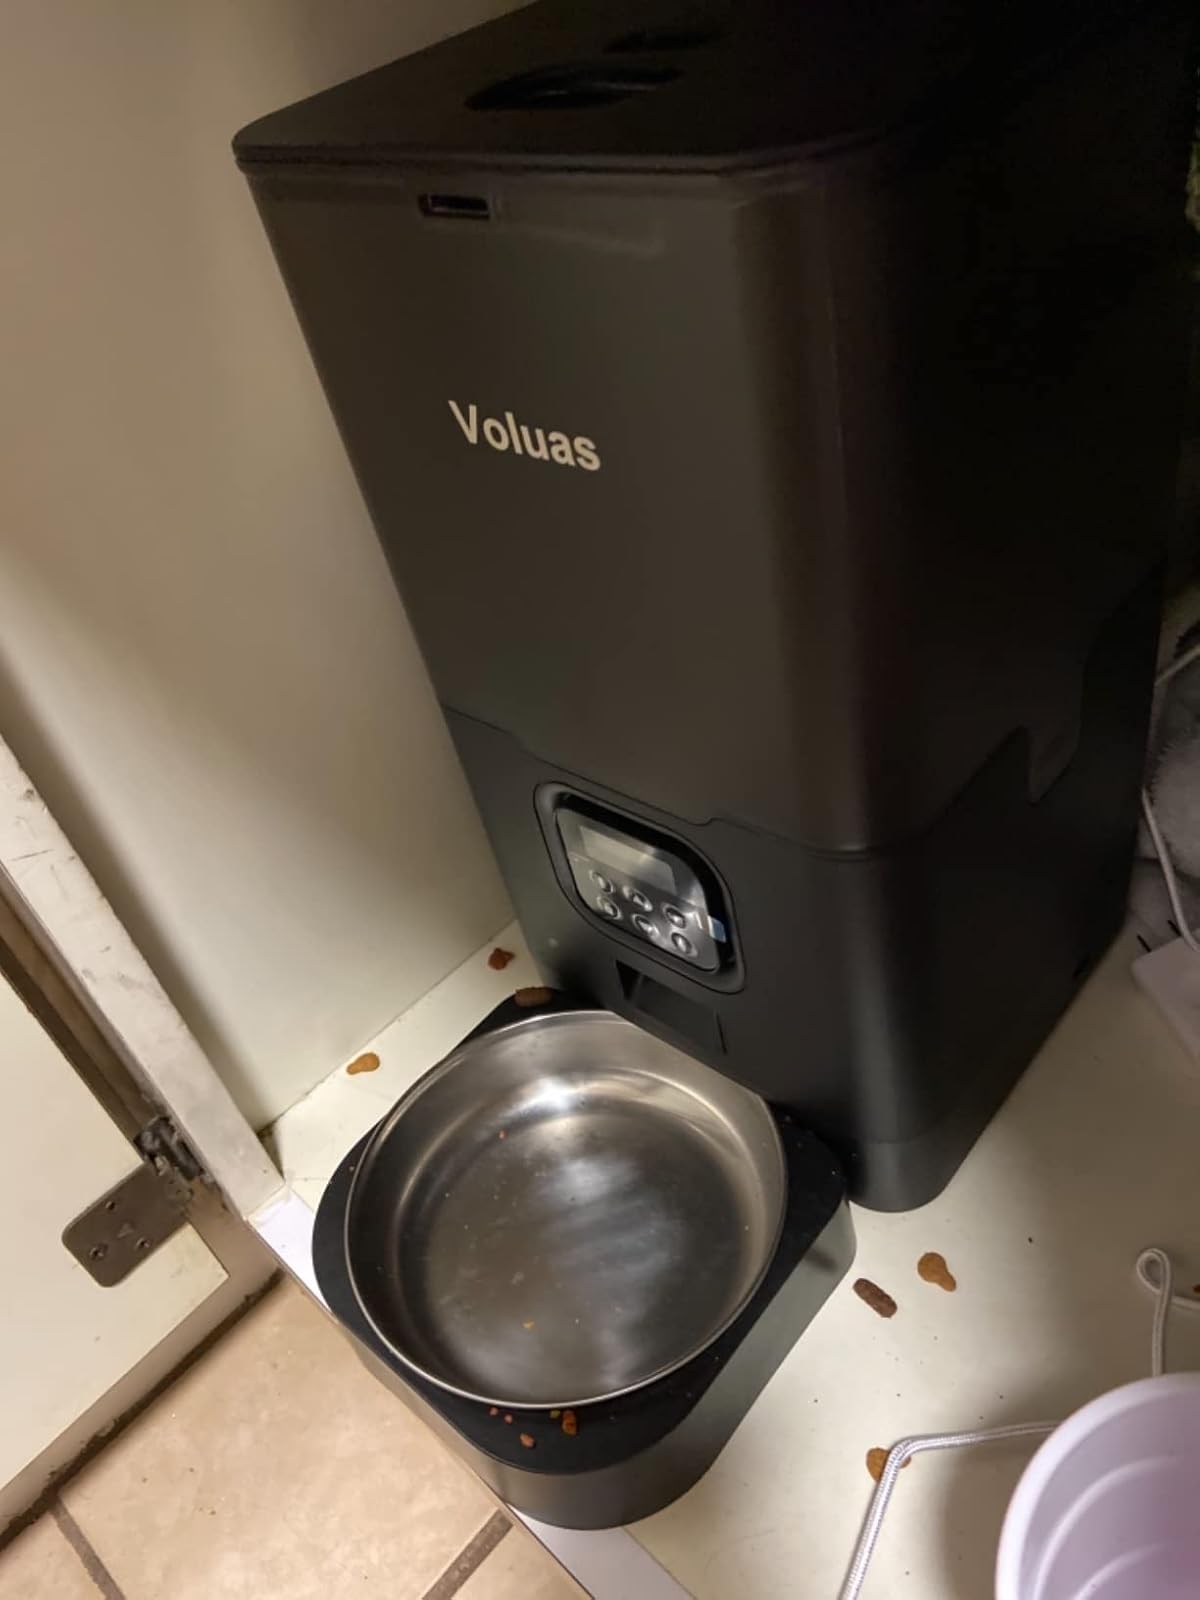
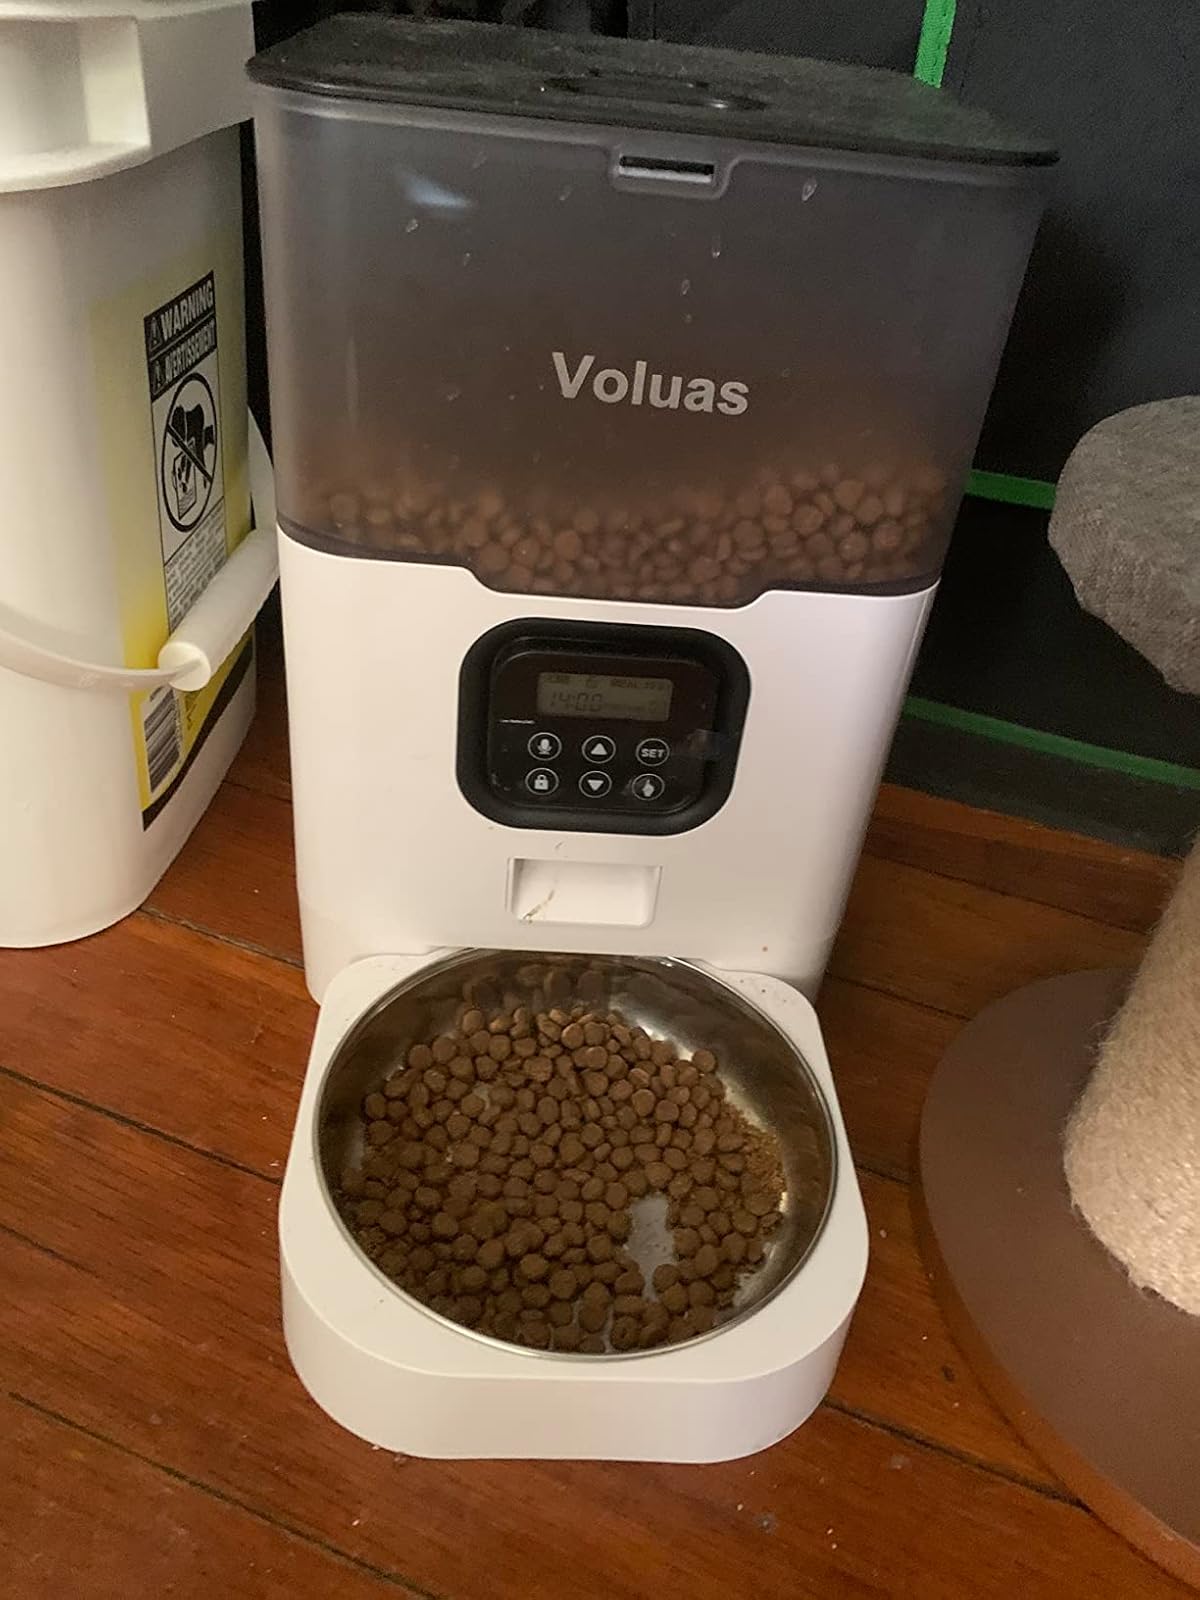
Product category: items_feeder
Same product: no